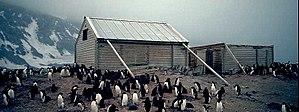
Le cap Adare est un cap de l'Antarctique. Il est situé au nord de la péninsule Adare qui sépare la mer de Ross à l'est de l'océan Austral à l'ouest, et borde la chaîne de l'Amirauté.
Carsten Egeberg Borchgrevink, né le 1ᵉʳ décembre 1864 à Oslo en Norvège et mort dans la même ville le 21 avril 1934, était un professeur et explorateur polaire britannico-norvégien. Pionnier des expéditions modernes en Antarctique, il fut le précurseur de Robert Falcon Scott, Ernest Shackleton, Roald Amundsen et de bien d'autres personnalités de l'âge héroïque de l'exploration en Antarctique. Il commença sa carrière d'explorateur en 1894 en se joignant à une expédition norvégienne de chasse à la baleine. Il en ramena une collection des premiers spécimens de la vie végétale dans le cercle Antarctique.
L'expédition Southern Cross, officiellement connue sous le nom de la British Antarctic Expedition 1898–1900, est la première entreprise britannique de l'Âge héroïque de l'exploration en Antarctique et la pionnière des expéditions plus connues de Robert Falcon Scott et Ernest Shackleton au cours de la décennie suivante. Elle est le fruit de l'explorateur et professeur Carsten Borchgrevink, britannique d'origine norvégienne. Ce dernier envisage la première mission d'hivernage au cap Adare en Antarctique, au nord de la péninsule Adare, avant de faire les premières explorations de l'intérieur du continent, alors totalement inexploré. L'ensemble de l'expédition est financé par l'éditeur britannique de magazines Sir George Newnes.
La chaîne Transantarctique, ou monts Transantarctiques, est une longue chaîne de montagnes située en Antarctique et traversant une grande partie du continent, de la terre Victoria à la mer de Weddell, en séparant sa partie orientale d'une part de sa partie occidentale et de la côte ouest de la mer de Ross d'autre part. Elle est entrecoupée par de nombreux glaciers alimentés par l'inlandsis Est-Antarctique et s'épanchant depuis le plateau Antarctique. Elle culmine à 4 528 mètres d'altitude au mont Kirkpatrick et possède vingt sommets d'au moins 4 000 mètres d'altitude. Malgré le climat polaire qui y règne, la glace n'est pas partout présente dans la chaîne, à l'instar des vallées sèches de McMurdo où les précipitations sont rares et l'évaporation intense en été, même si des cours d'eau intermittents issus de la fonte des glaciers parviennent brièvement à se former ; en hiver il fait généralement trop froid pour que la neige puisse tomber, en particulier au sud et à haute altitude, où elle s'accumule essentiellement sous l'effet du vent.
Cet article recense les sites et monuments historiques de l'Antarctique.
L’expédition Terra Nova, officiellement la British Antarctic Expedition 1910, est la troisième expédition britannique en Antarctique au XXᵉ siècle, et une des plus marquantes de l'âge héroïque de l'exploration en Antarctique. Menée entre 1910 et 1913 par Robert Falcon Scott aux fins de recherches scientifiques et d'explorations géographiques, et surtout d'offrir le pôle à la couronne d'Angleterre, elle se termine tragiquement.